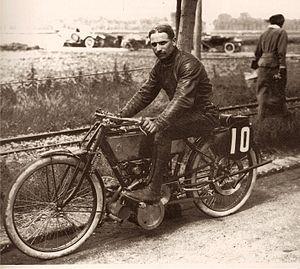
Peugeot Motocycles est un constructeur français de scooters, cyclomoteurs et motos.